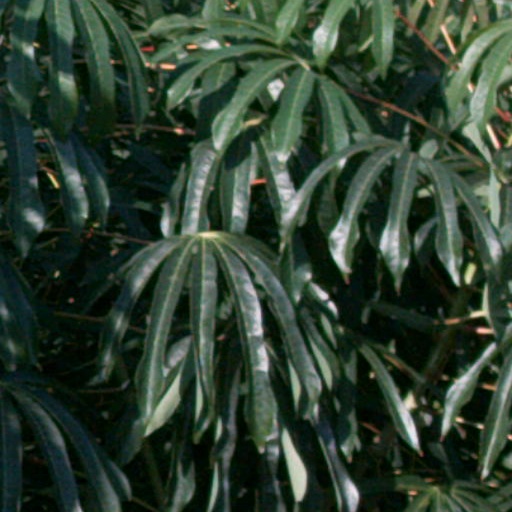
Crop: cassava